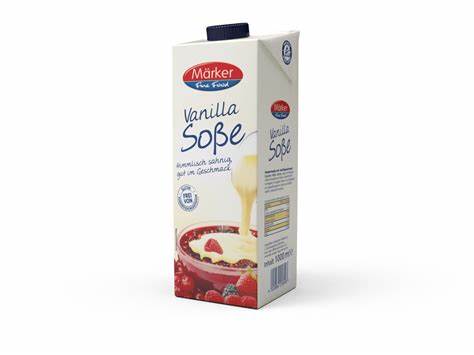
Waste category: cardboard